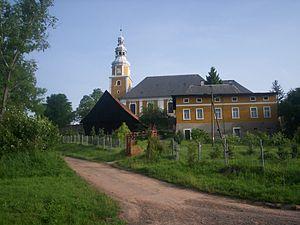
Pławna Dolna est une localité polonaise de la gmina de Lubomierz, située dans le powiat de Lwówek Śląski en voïvodie de Basse-Silésie.